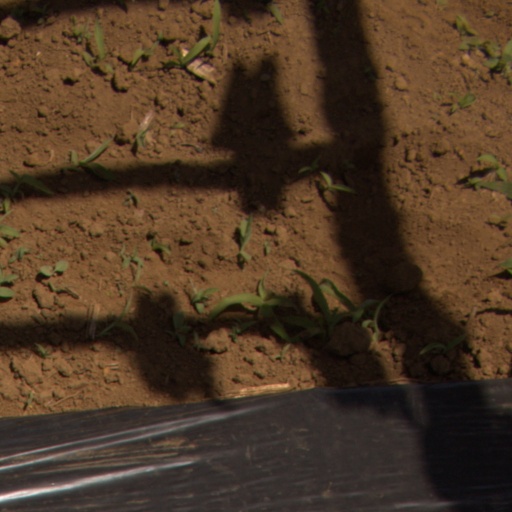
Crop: Jerusalem artichoke